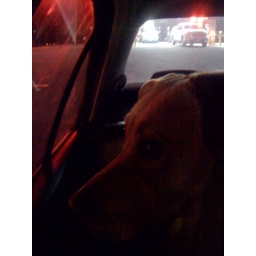
8:36pm: in the car with Catfish the dog